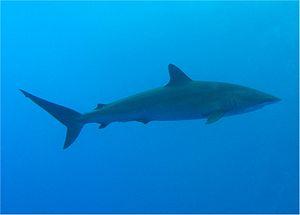
Le Requin soyeux est une espèce de requins de la famille des Carcharhinidae, qui doit son nom à la texture lisse de sa peau. Il est l'un des requins les plus abondants dans la zone pélagique, et peut être trouvé dans les océans tropicaux du monde entier. Très mobile et migrateur, ce requin vit le plus souvent sur le bord du plateau continental jusqu'à une profondeur de 50 mètres. Le Requin soyeux a un corps mince et fuselé et atteint généralement une longueur de 2,5 mètres. Il se distingue des autres grands requins par sa première nageoire dorsale de petite taille avec une marge postérieure courbe, sa petite deuxième nageoire dorsale avec une longue pointe arrière libre et ses longues nageoires pectorales en forme de faucille. Il est d'un profond gris bronze métallisé au-dessus et blanc au-dessous.